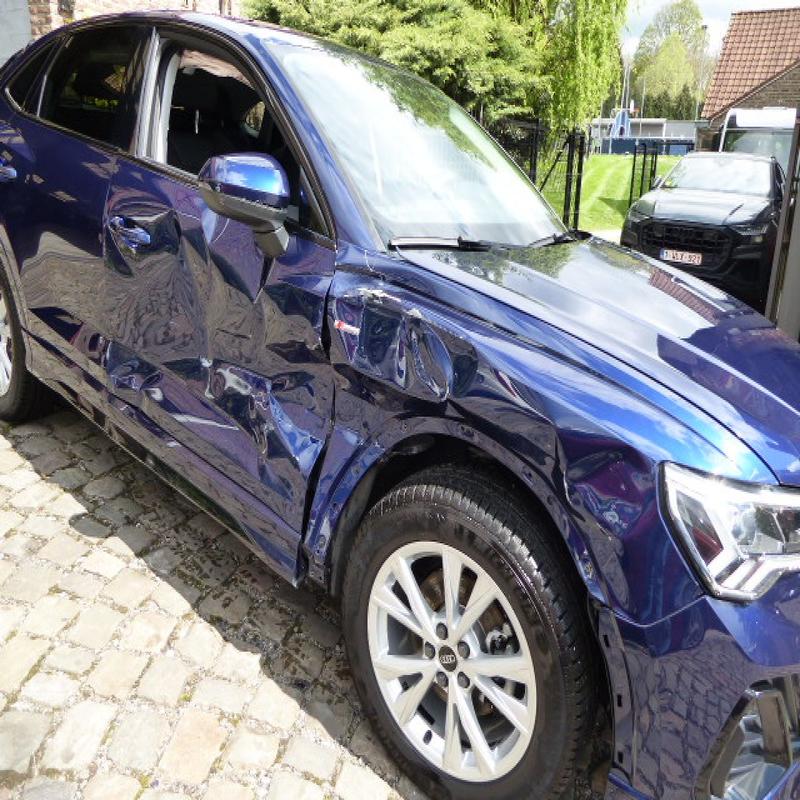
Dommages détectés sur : aile avant droite, porte avant droite, porte arrière droite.
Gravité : mineur